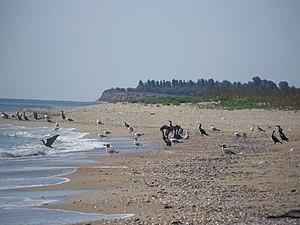
Paysage sauvage à Shabla en Bulgarie, au bord de la mer noire, près de la frontière avec la Roumanie.